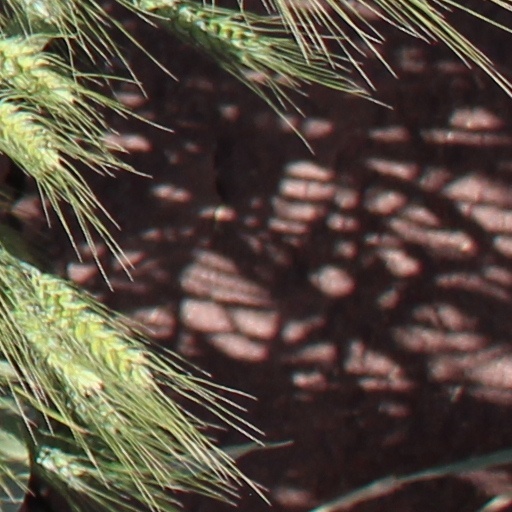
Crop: wheat